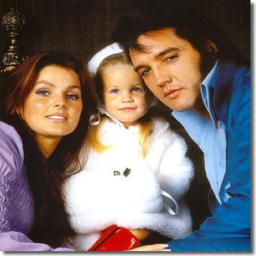
wallpaper probably with a portrait titled person